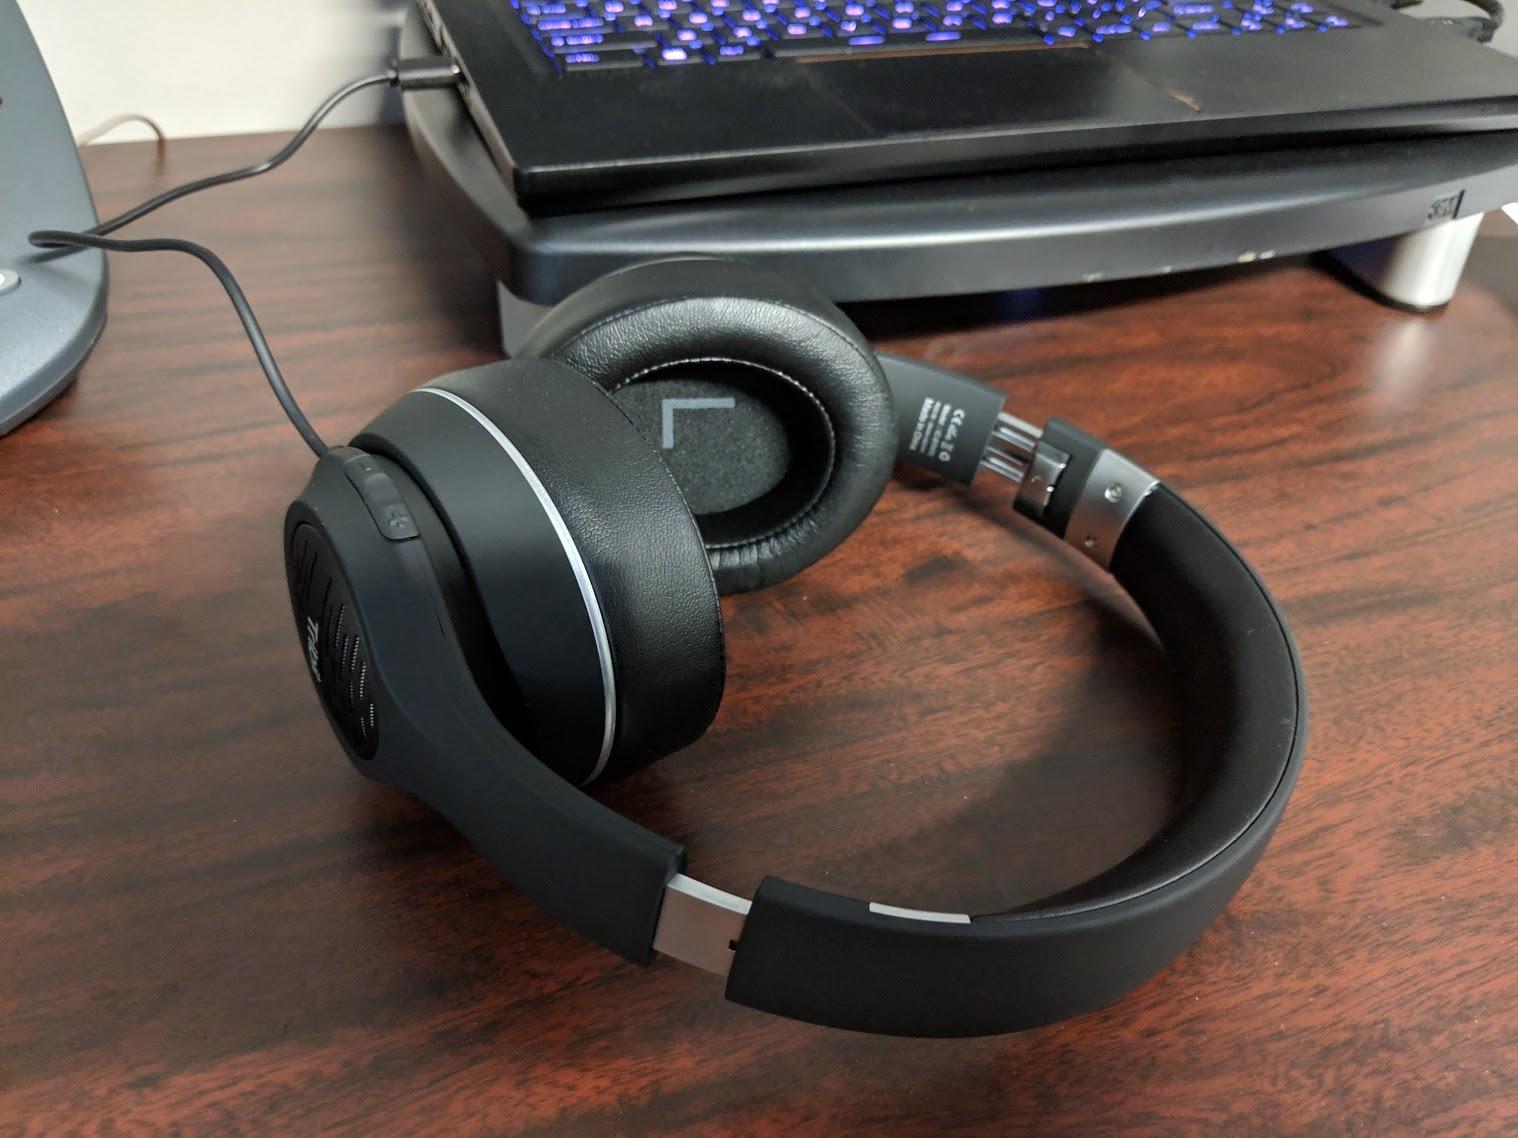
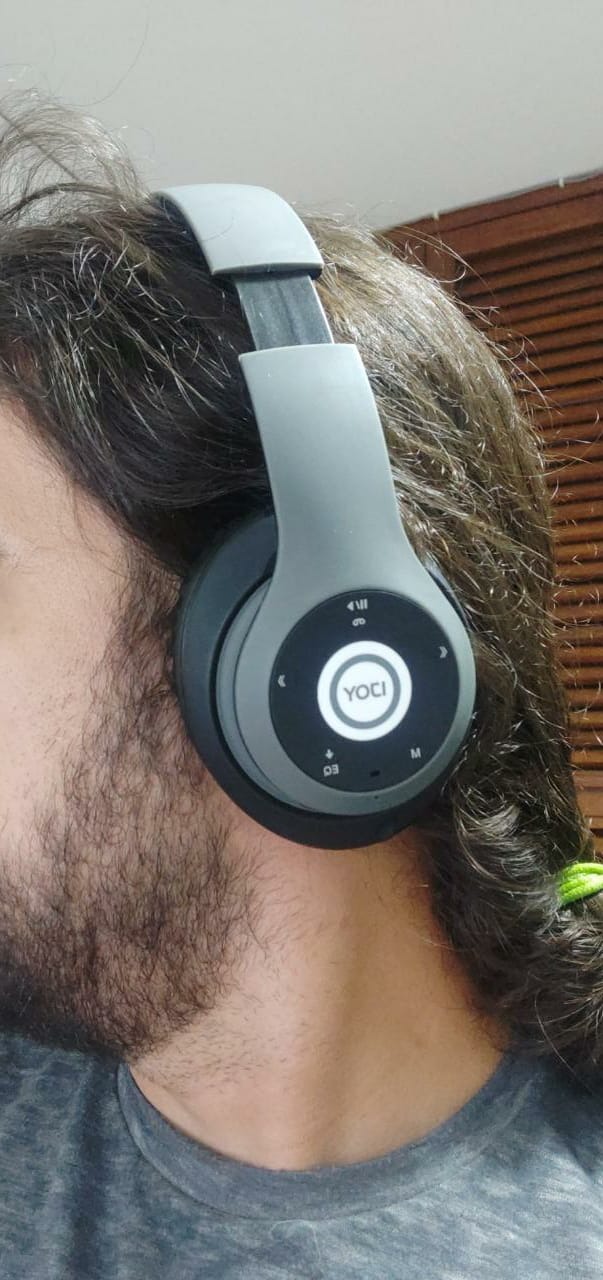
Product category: headphones
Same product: no